Ed Whitson

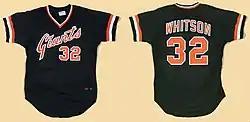
1981 San Francisco Giants #32 Ed Whitson game worn road jersey

Whitson began the 1980 season with an 0–5 record and 5.06 ERA. However, he bounced back, going 7–3 with a 2.32 ERA over his next thirteen starts to earn his only National League All-Star nomination (he did not appear in the game). He finished the season 11–13 with a 3.10 ERA, and making a career high 34 starts and pitching innings.